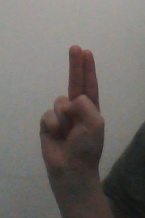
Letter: taa